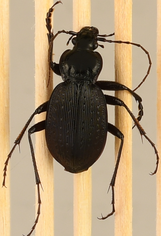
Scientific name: Carabus goryi
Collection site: Great Smoky Mountains National Park NEON (GRSM), plot GRSM_012